Puerto Ricans

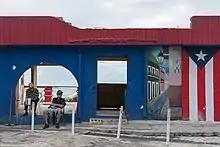
Two men sit by the side of a road with the ocean behind them in Puerto Rico.

The original inhabitants of Puerto Rico are the Taíno, who called the island "Borikén or Borinquen"; however, as in other parts of the Americas, the native people soon diminished in number after the arrival of Spanish settlers. Besides miscegenation, the negative impact on the numbers of Amerindian people, especially in Puerto Rico, was almost entirely the result of Old World diseases that the Amerindians had no natural/bodily defenses against, including measles, chicken pox, mumps, influenza, and even the common cold. In fact, it was estimated that the majority of all the Amerindian inhabitants of the New World died out due to contact and contamination with those Old World diseases, while those that survived were further reduced through deaths by warfare with Spanish colonizers and settlers.